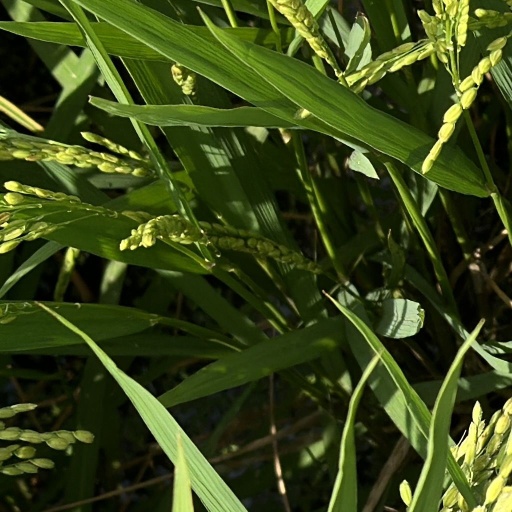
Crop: rice